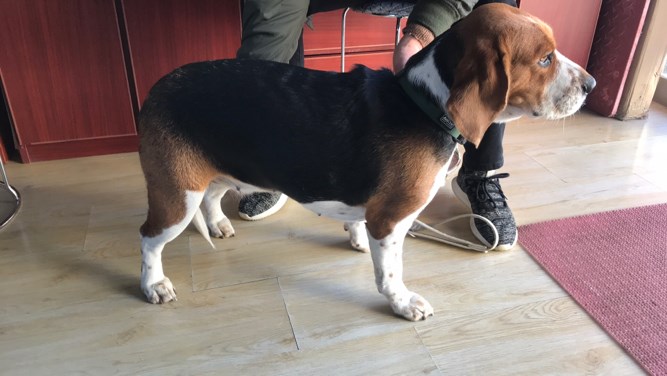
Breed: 276-n000113-beagle